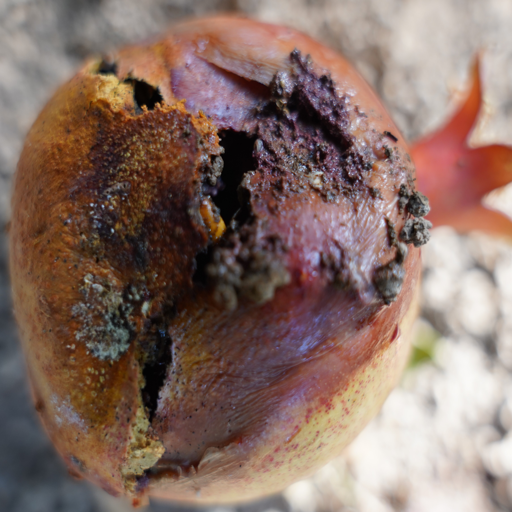
Label: Ectomyelois ceratoniae